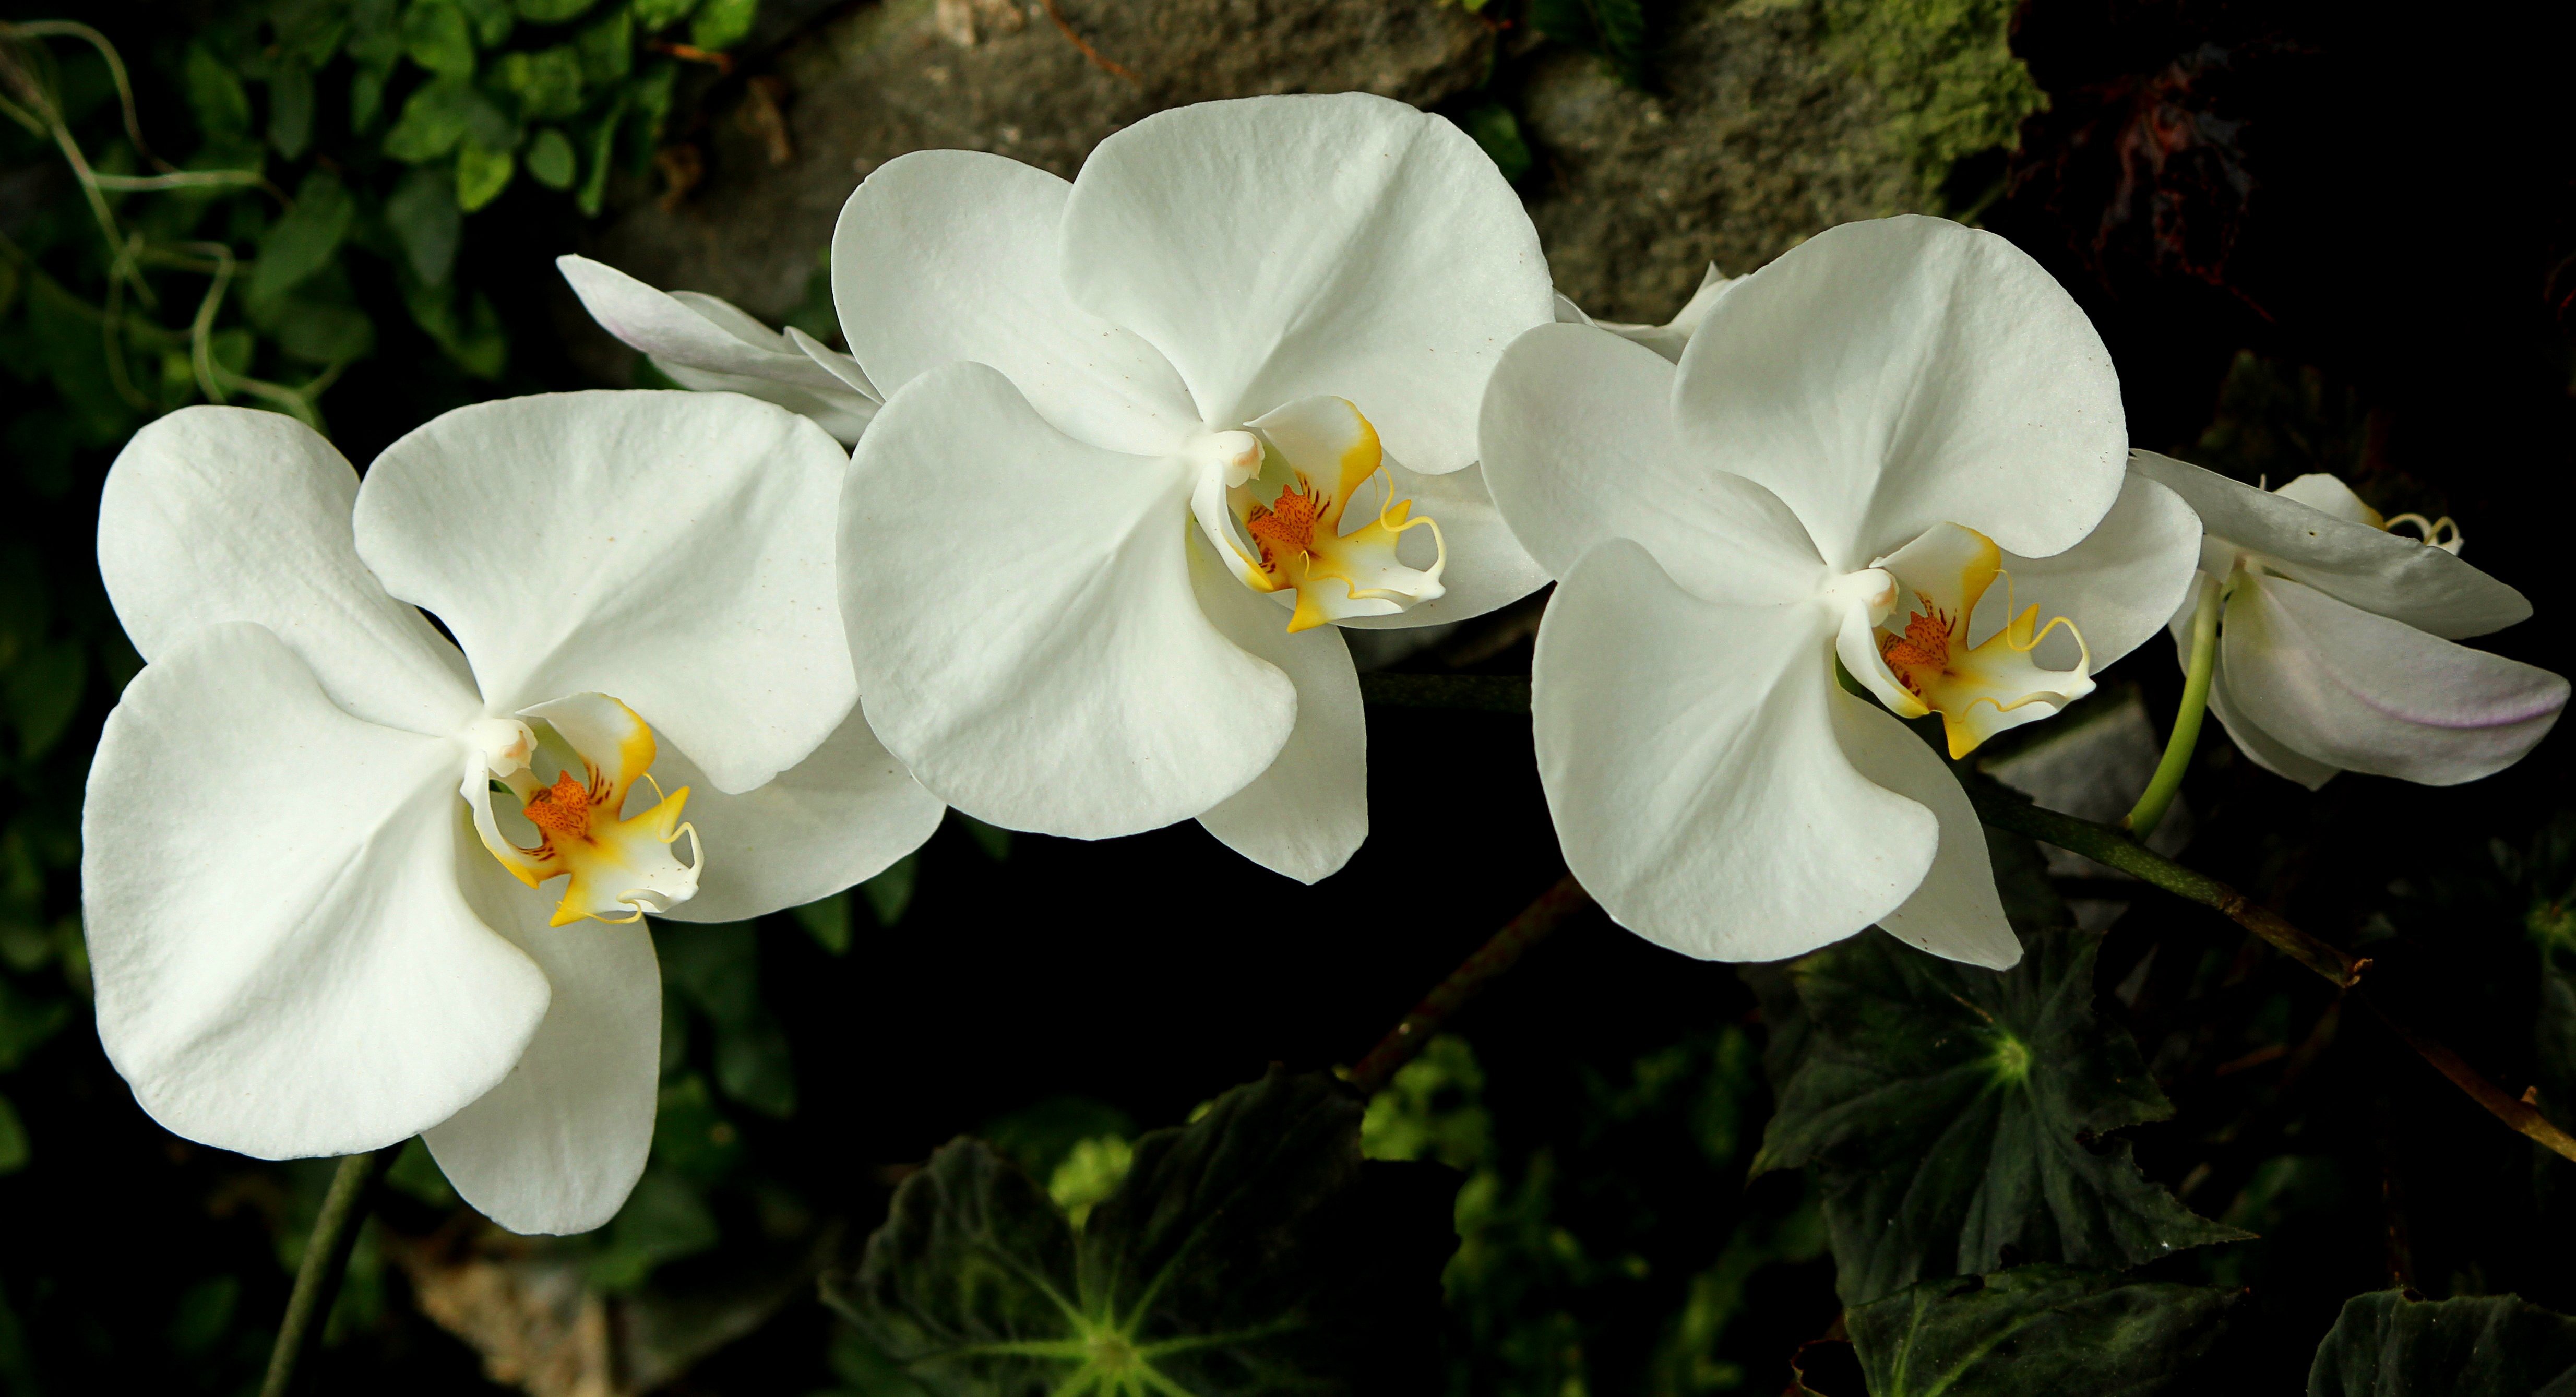
blossom, plant, bunch, white, flower, petal, floral, botany, blooming, flora, plants, orchid, gardening, decorative, bright, blossoms, strings, gardens, ornamental, blooms, orchids, flowering, macro photography, flowering plant, land plant, moth orchid, three flowers, doritaenopsis